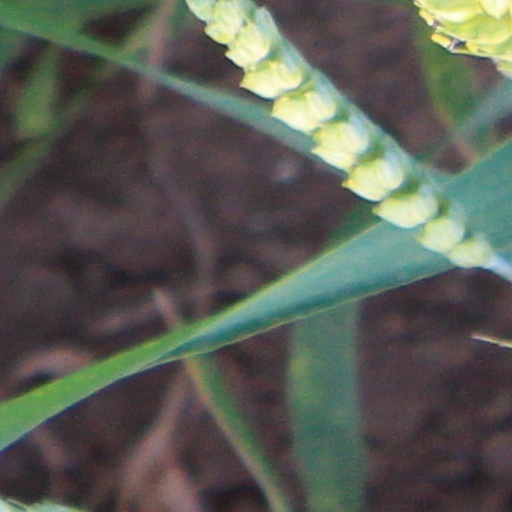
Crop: wheat